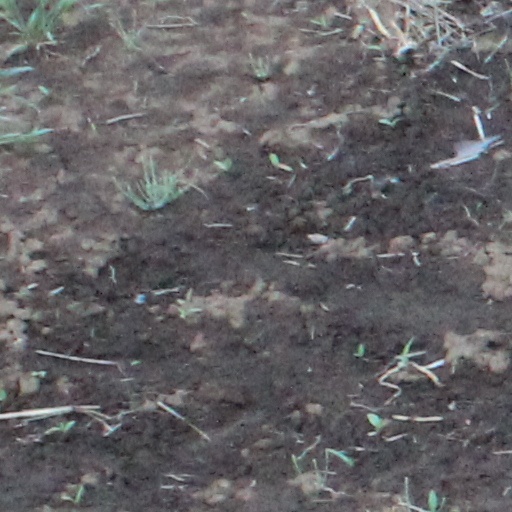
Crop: wheat